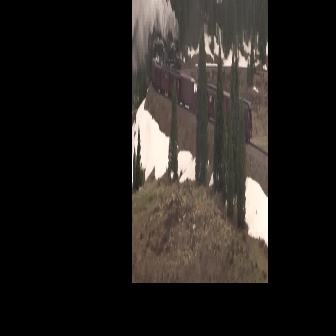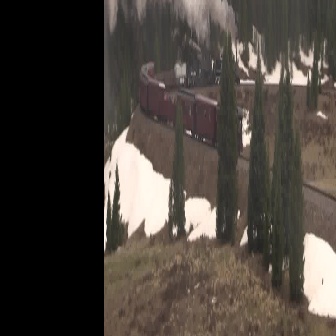
  Please identify the target specified by the bounding box [152,44,252,144] in the first image and locate it in the second image. Return the coordinates in [x_min,y_min,x_max,y_max] format.
Answer: [138,51,243,156]